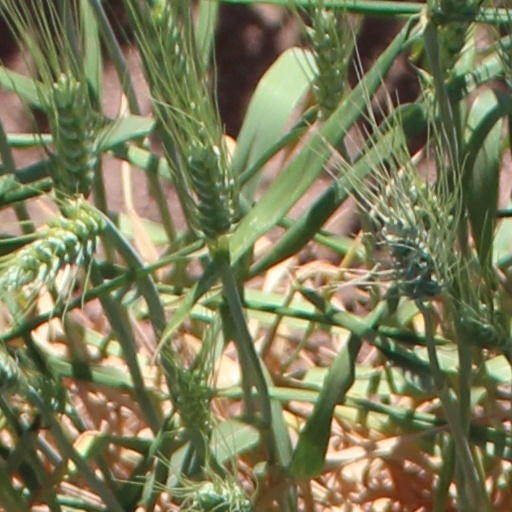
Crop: wheat